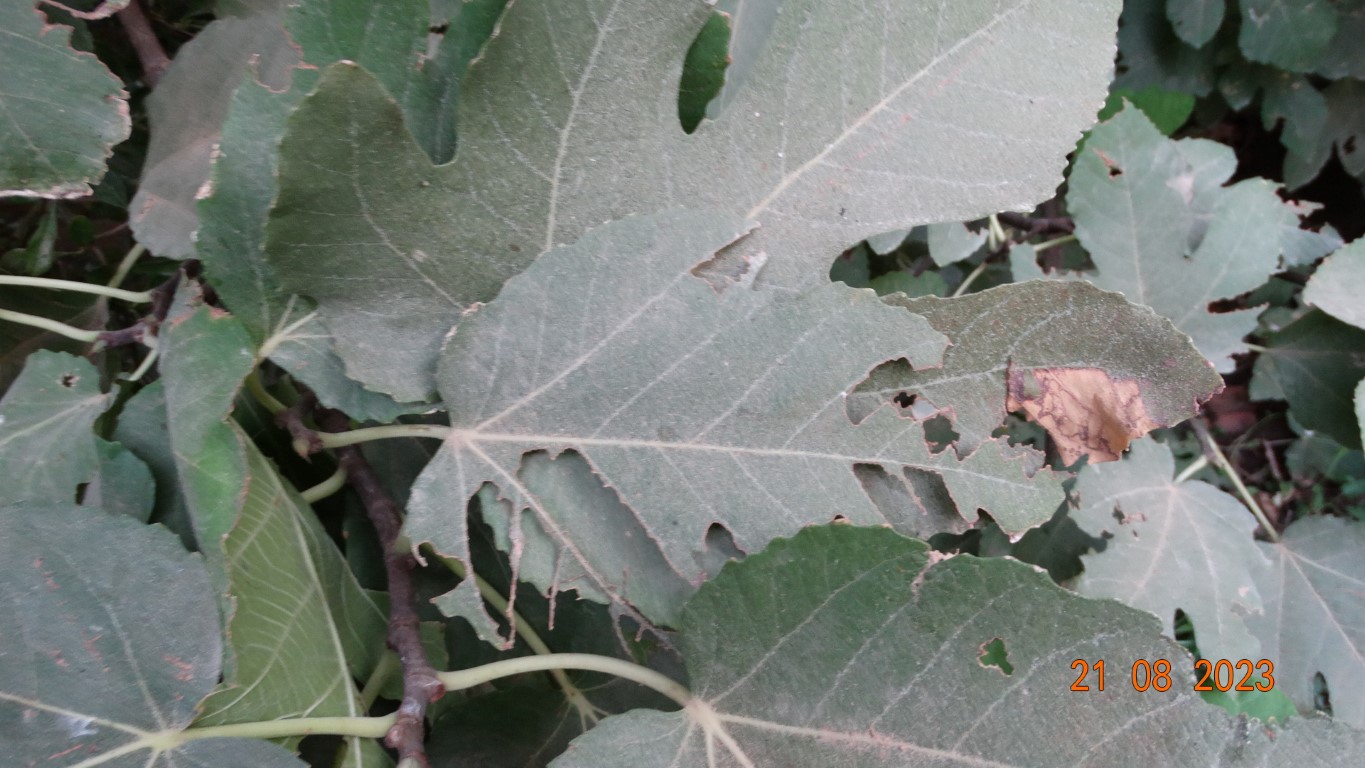
Label: infected